Tourism in Vila Nova de Gaia

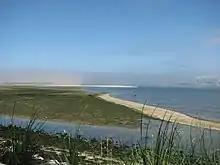
Nature Reserve of the Douro Estuary

Vila Nova de Gaia is the Portuguese municipality with the biggest number of Blue Flag beaches - 17 beaches along 17 km of seaside. Miramar, Granja, Aguda, Valadares, Francelos, Madalena, Canidelo and Praia da Granja are some of the famous ones.